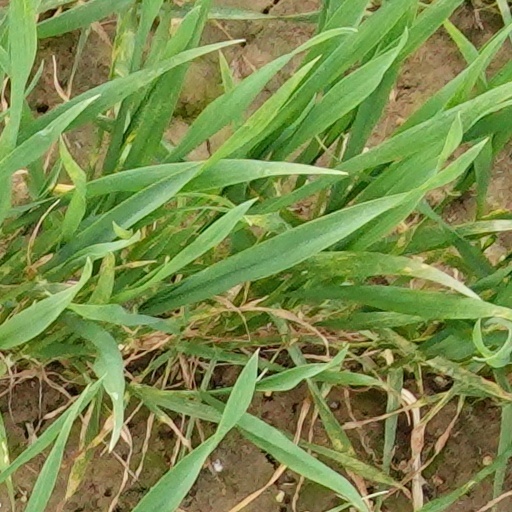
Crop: wheat